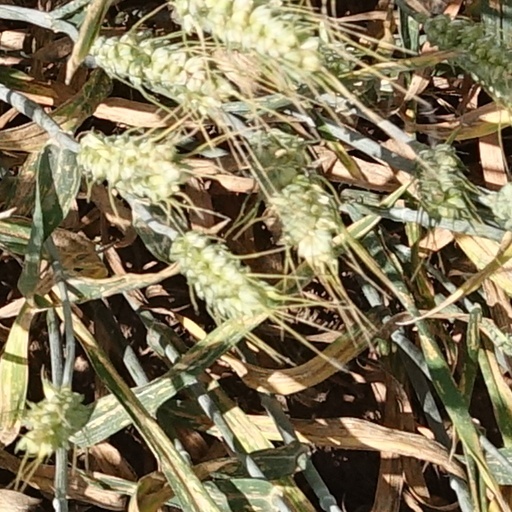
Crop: wheat